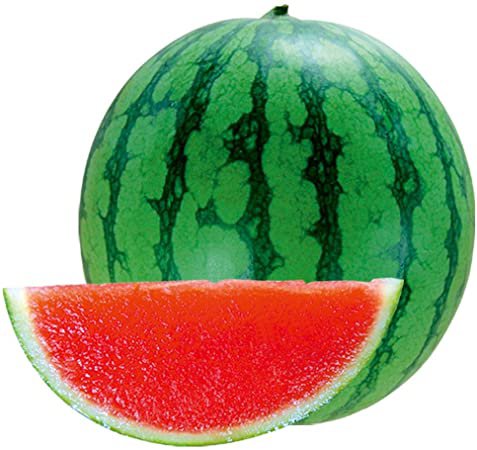
Label: Watermelon